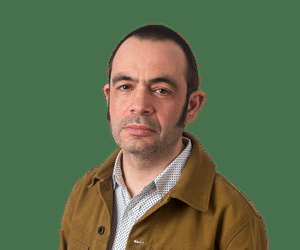
Gender: men